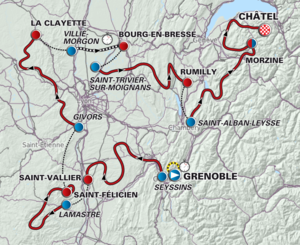
Parcours du Critérium du Dauphiné 2012
La 64ᵉ édition du Critérium du Dauphiné a eu lieu du 3 au 10 juin 2012. Il s'agit de la 16ᵉ épreuve de l'UCI World Tour 2012.